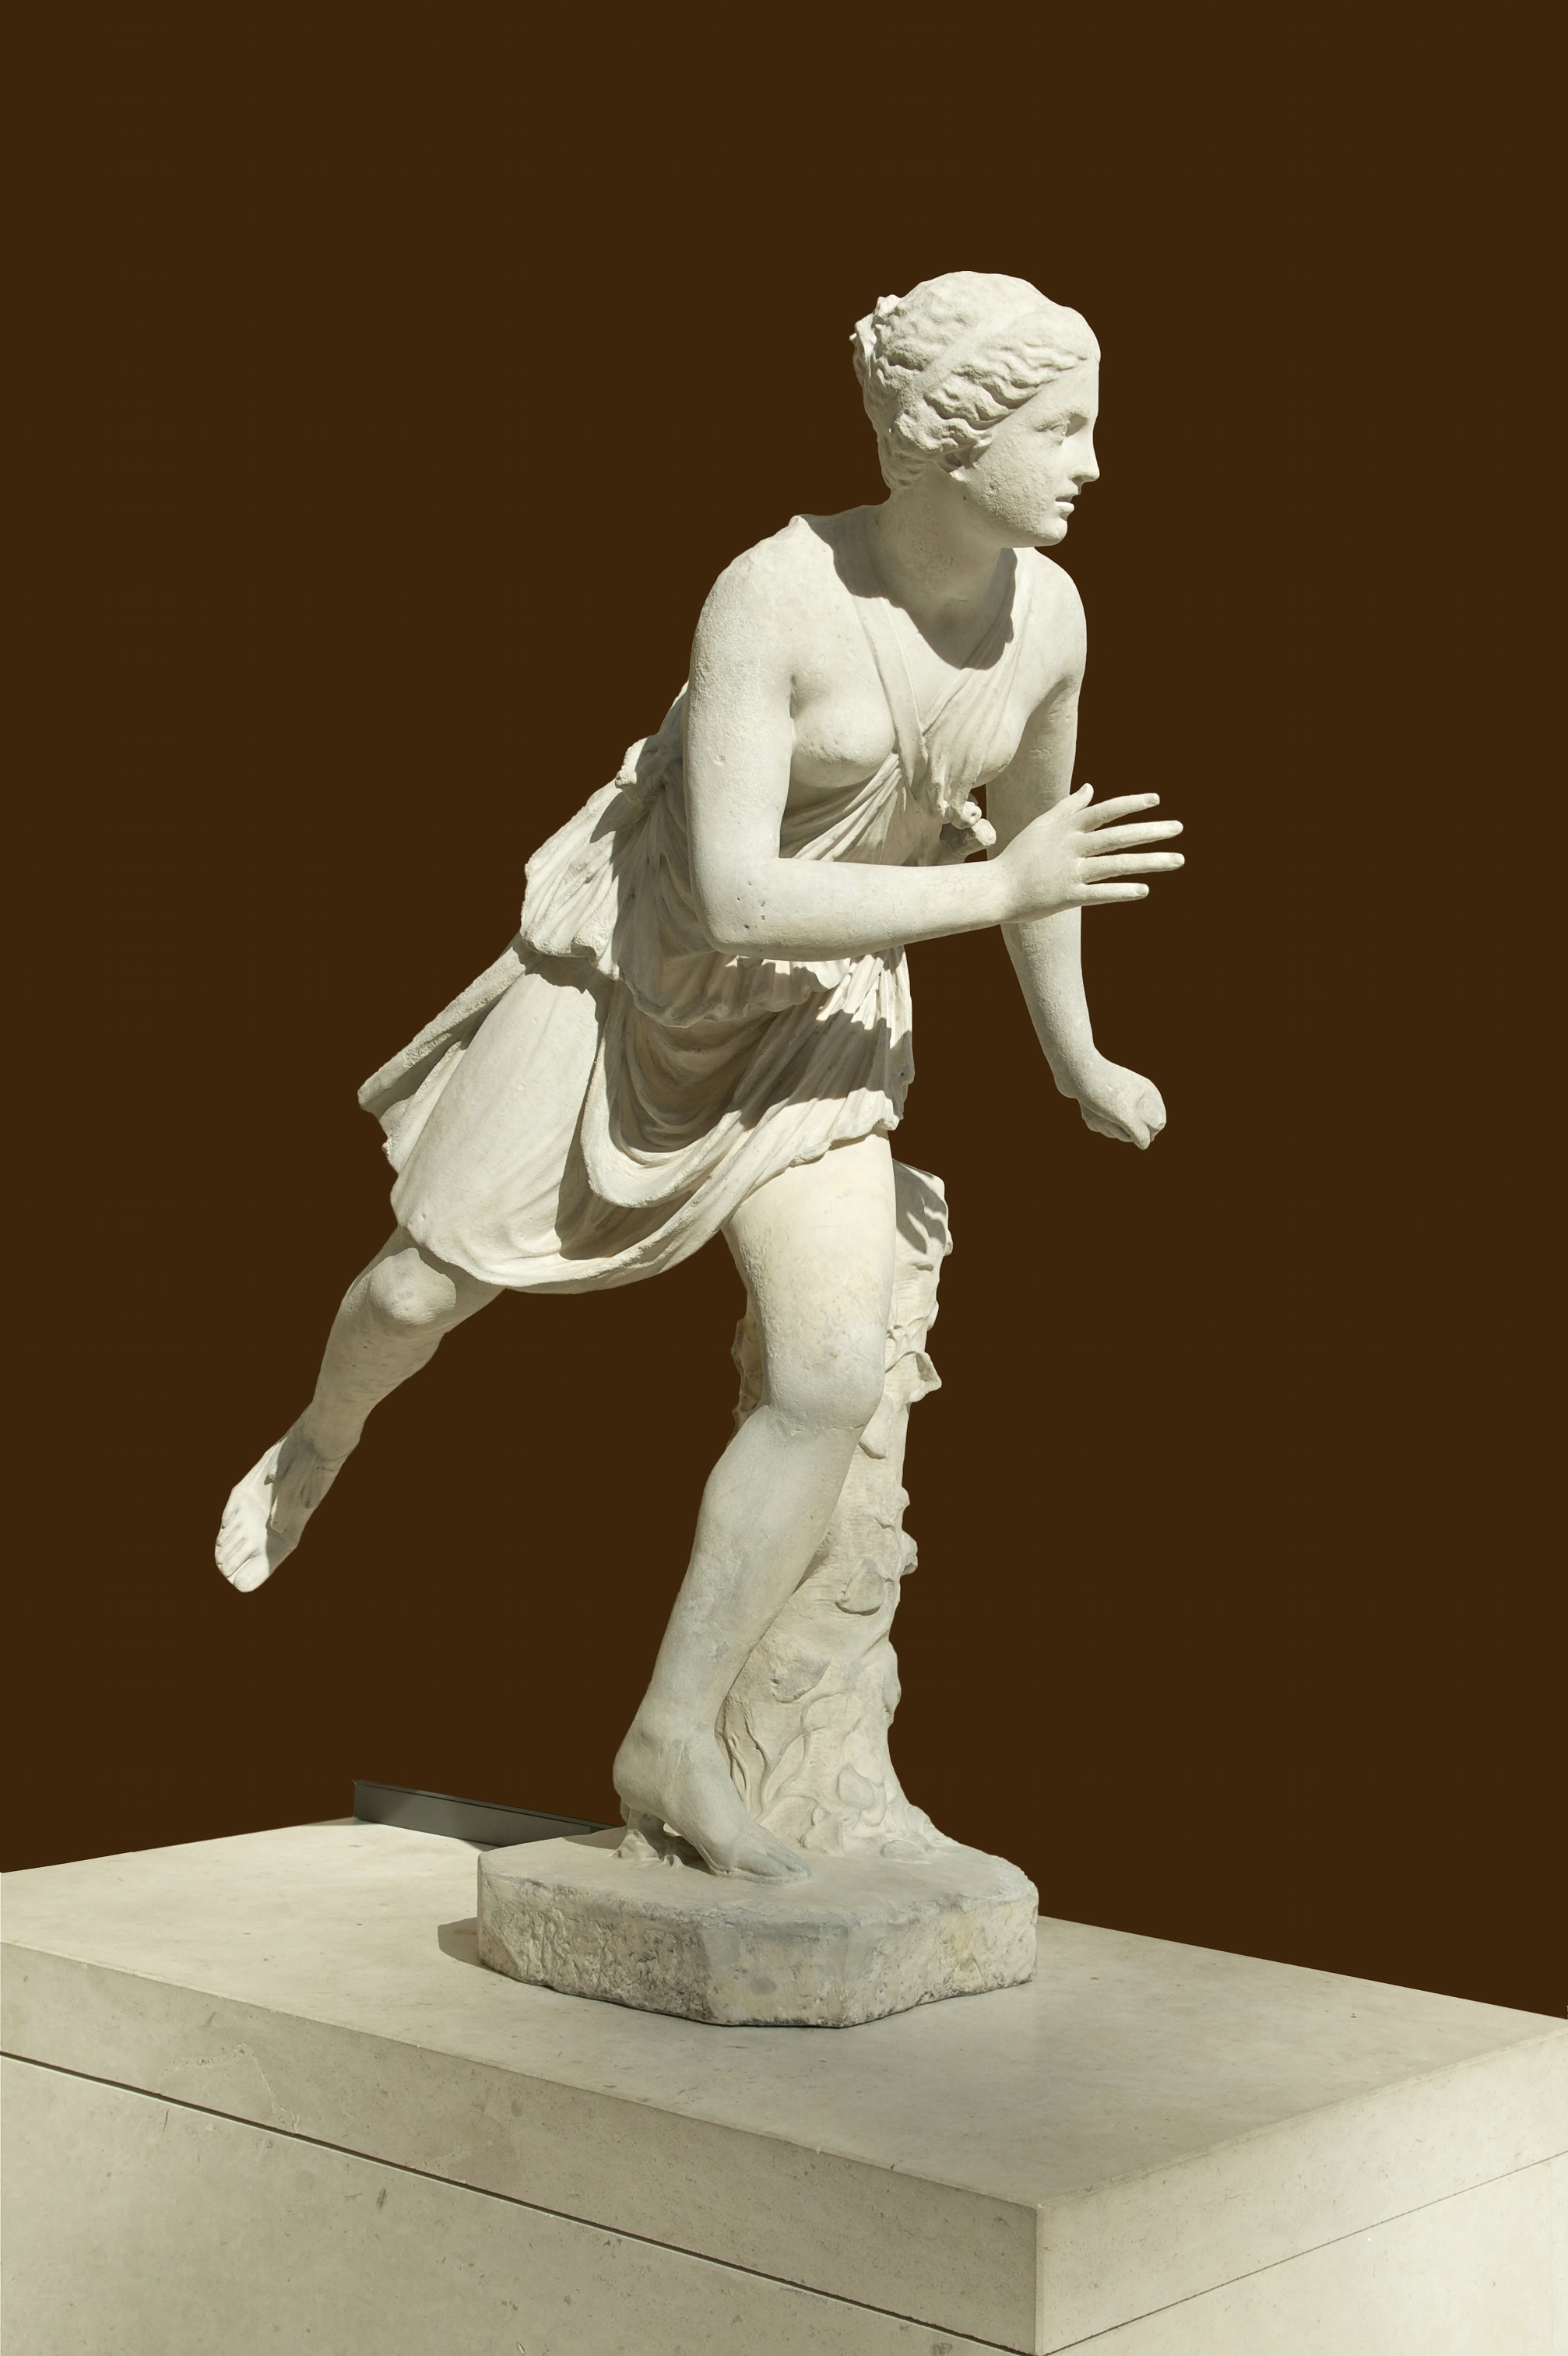
monument, statue, museum, ancient, historic, artwork, sculpture, art, figure, figurine, atalanta, stone carving, ancient history, human positions, classical sculpture